Maurício Sirotsky Sobrinho

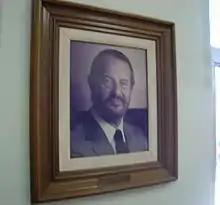
Maurício's photo on the headquarters of RBS TV Pelotas

Maurício Sirotsky Sobrinho (June 5, 1925 – March 24, 1986) was a Brazilian businessman and journalist.